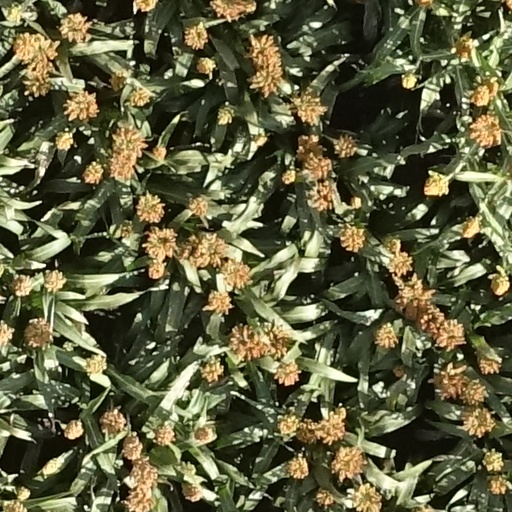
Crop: sorghum